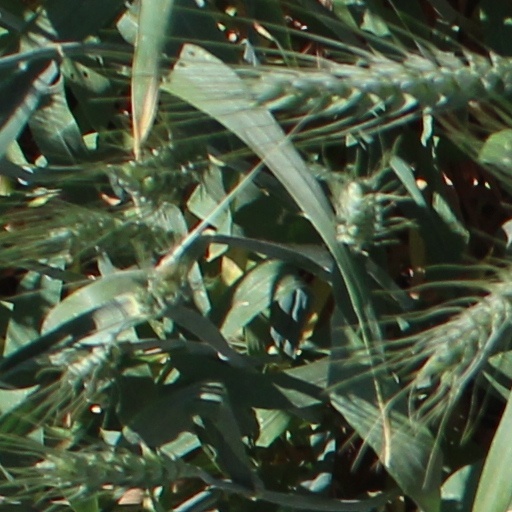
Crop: wheat